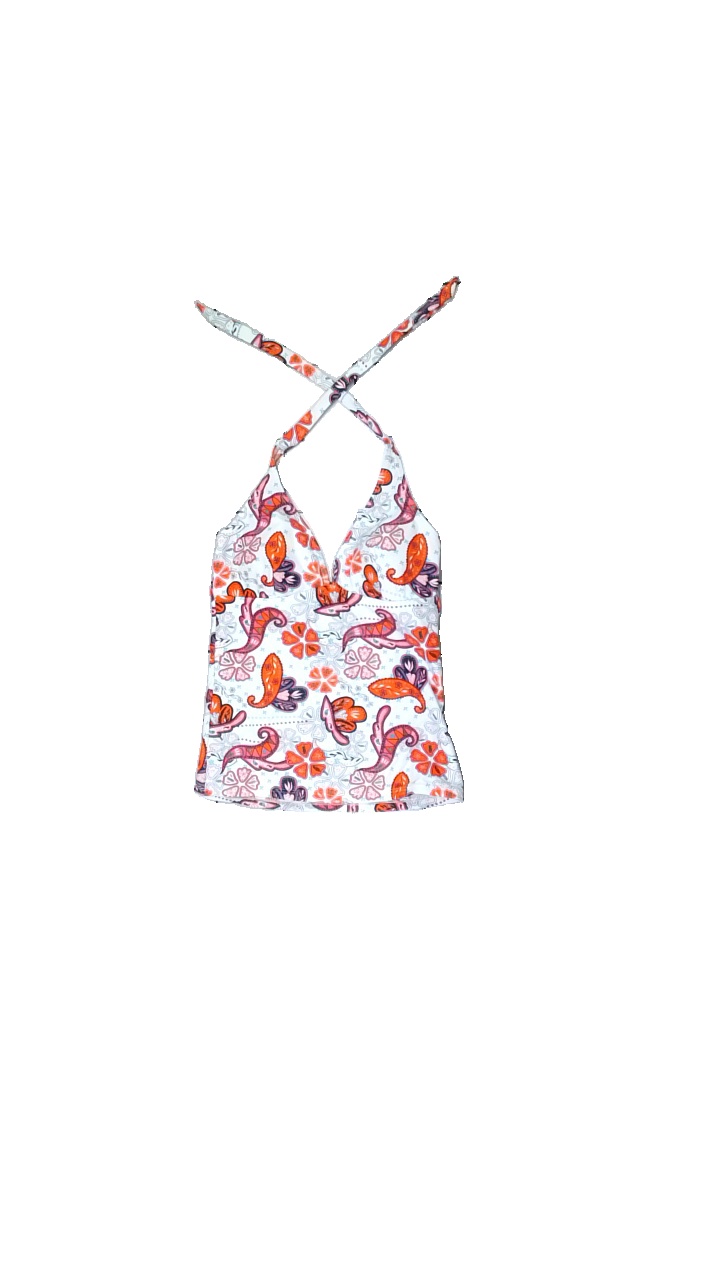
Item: Tank Top (Ladies)
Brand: Ellos
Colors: Multicolor, White, Orange, Pink, Turquoise, Black
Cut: Regular, V-collar
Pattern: Floral print
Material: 100%nylon
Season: Summer
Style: Sports
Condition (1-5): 5
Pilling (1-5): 5
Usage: Reuse
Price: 50-100